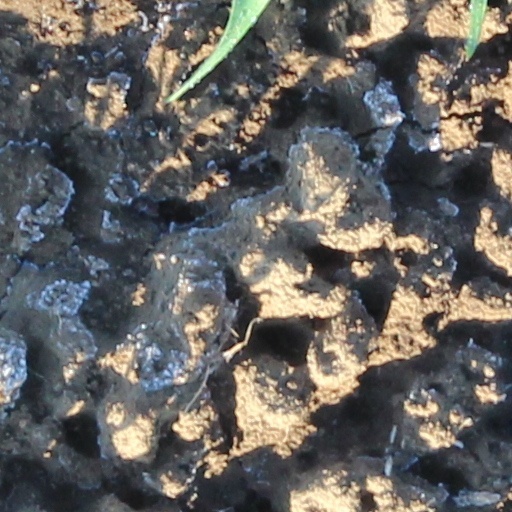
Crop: wheat